Norbert Grund

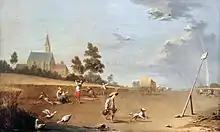
"The Harvest" by Norbert Grund, Germanisches Nationalmuseum, 1750

Norbert Grund (4 December 1717 – 17 July 1767) was a Bohemian painter who worked in the Rococo style.